Namdalseid Church

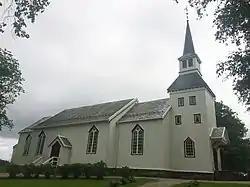
View of the church

Namdalseid Church is a parish church of the Church of Norway in Namsos Municipality in Trøndelag county, Norway. It is located in the village of Namdalseid, along Norwegian County Road 17. It is the church for the Namdalseid parish which is part of the Namdal prosti (deanery) in the Diocese of Nidaros. The white, wooden church was built in a long church style in 1858, using plans drawn up by the architect Christian Heinrich Grosch. The church seats about 350 people.